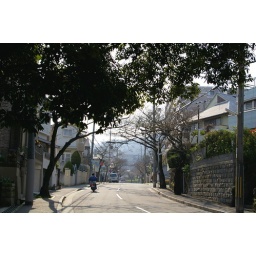
Bicycle running on the road under the tree